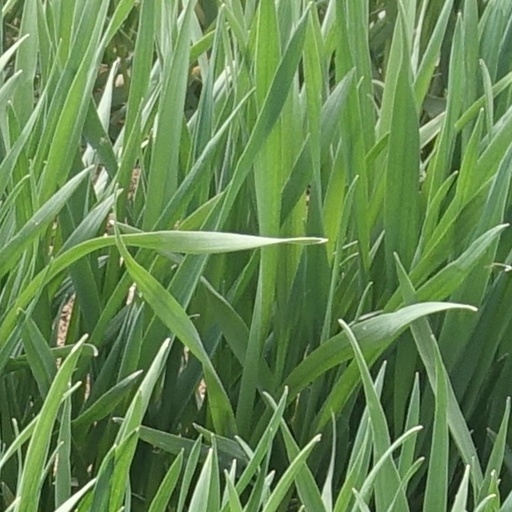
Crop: wheat